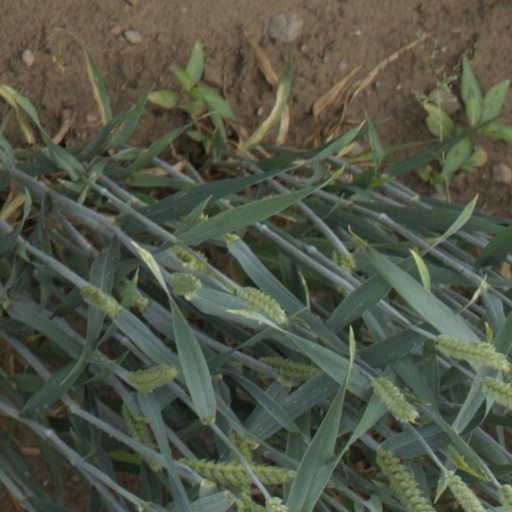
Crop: wheat